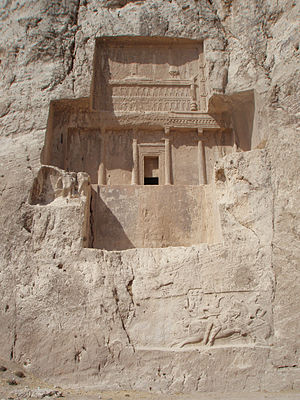
Monarker af Persien / Achaemenidiske dynasti (550 f.Kr.–330 f.Kr.)
Dette er en liste over konger og dronninger som herskede over forskellige dynastier i geografisk Stor-Iran.